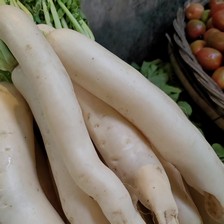
Label: others